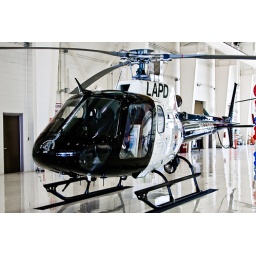
LAPD Airship in the new black and white colors - N662PD @ Van Nuys Airport Open House